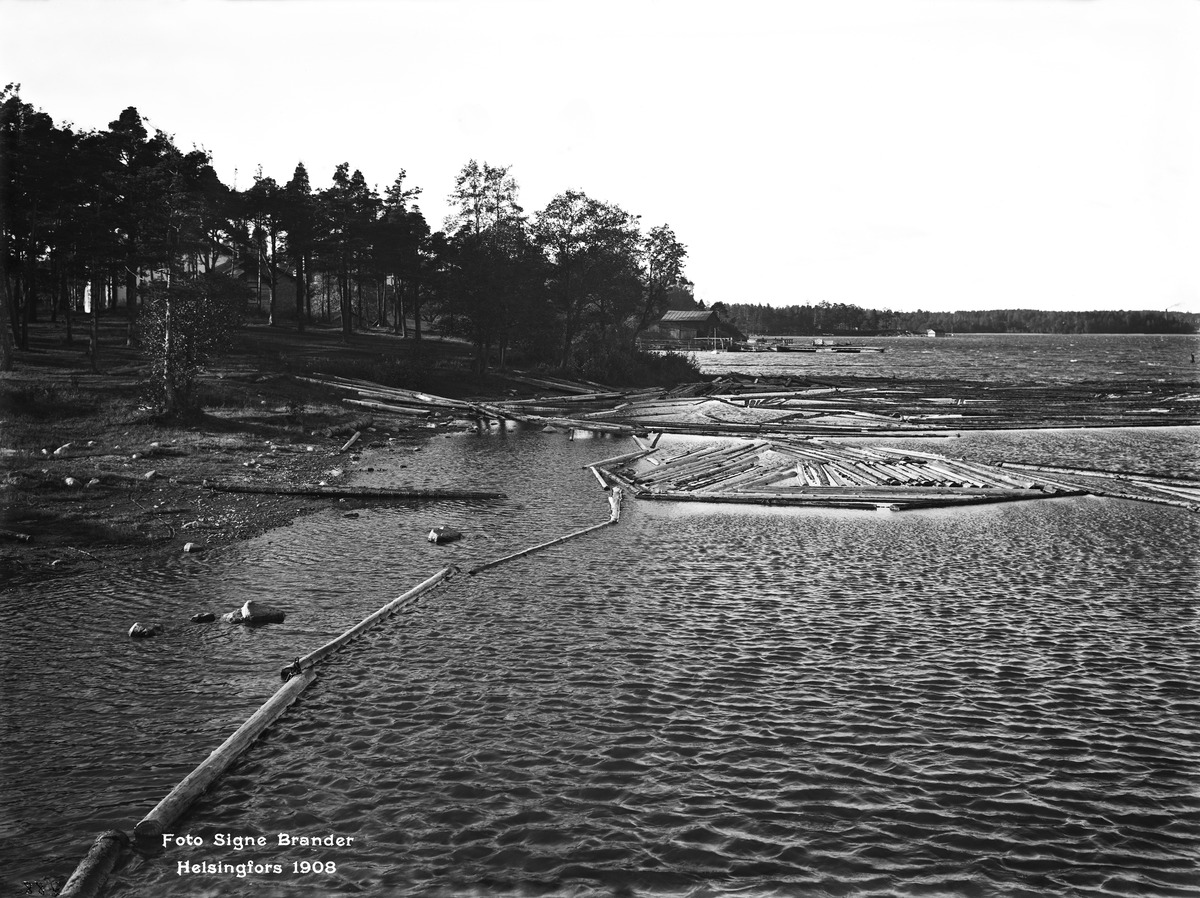
Vanhankaupunginselän länsiranta
sisällön kuvaus: Vanhankaupunginselän länsiranta.  Kuvattu Suuren Verkkosaaren kohdalta koilliseen. mustavalkoinen
Kuvaaja: Brander, Signe, valokuvaaja
Ajankohta: kuvausaika 1908
Paikka: Suomi, Uusimaa, Helsinki, Hermanni Helsinki
Aiheet: ranta-alueet, laiturit, uitto